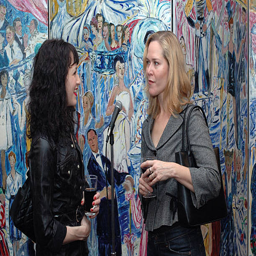
from left to right , actor and theatre actor .